Acafellas

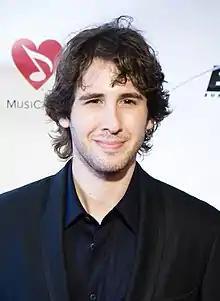
Mike Hale of "The New York Times" named Josh Groban's cameo appearance the highlight of the episode.

"Acafellas" was watched by 6.69 million US viewers and attained a 3.2/9 Nielsen rating/share in the 18–49 demographic. It was the tenth most watched show in Canada for the week, with 1.44 million viewers. In the UK, the episode was shown straight after the pilot episode, and was watched by 1.68 million viewers (1.29 million on E4, and 398,000 on timeshift), becoming the most-watched show on cable for the week.